Georgia in the Junior Eurovision Song Contest 2019

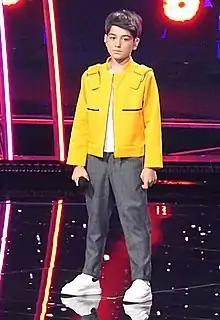
Giorgi Rostiaszvili was the winner of "Ranina" and represented Georgia in the Junior Eurovision Song Contest 2019.

Georgia used an original children's talent show format, "Ranina" (Georgian: რანინა), as the selection method for their artist. Starting on 24 March 2019, the show lasted around two months with ten candidate artists.